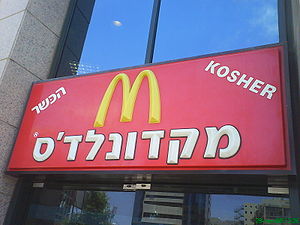
Amerikanisering
Jødisk McDonald's-restaurant i Israel.
Amerikanisering er et begreb, der bruges om den indflydelse Amerikas Forenede Stater har på andre landes kultur, hvilket kan resultere i, at en given kultur erstattes af amerikansk kultur. Ordet kan både have positiv og negativ betydning.